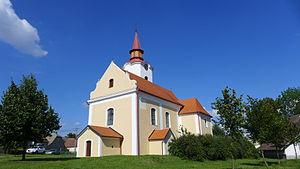
Pavlov est une commune du district de Jihlava, dans la région de Vysočina, en République tchèque. Sa population s'élevait à 431 habitants en 2019.